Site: brandenburg
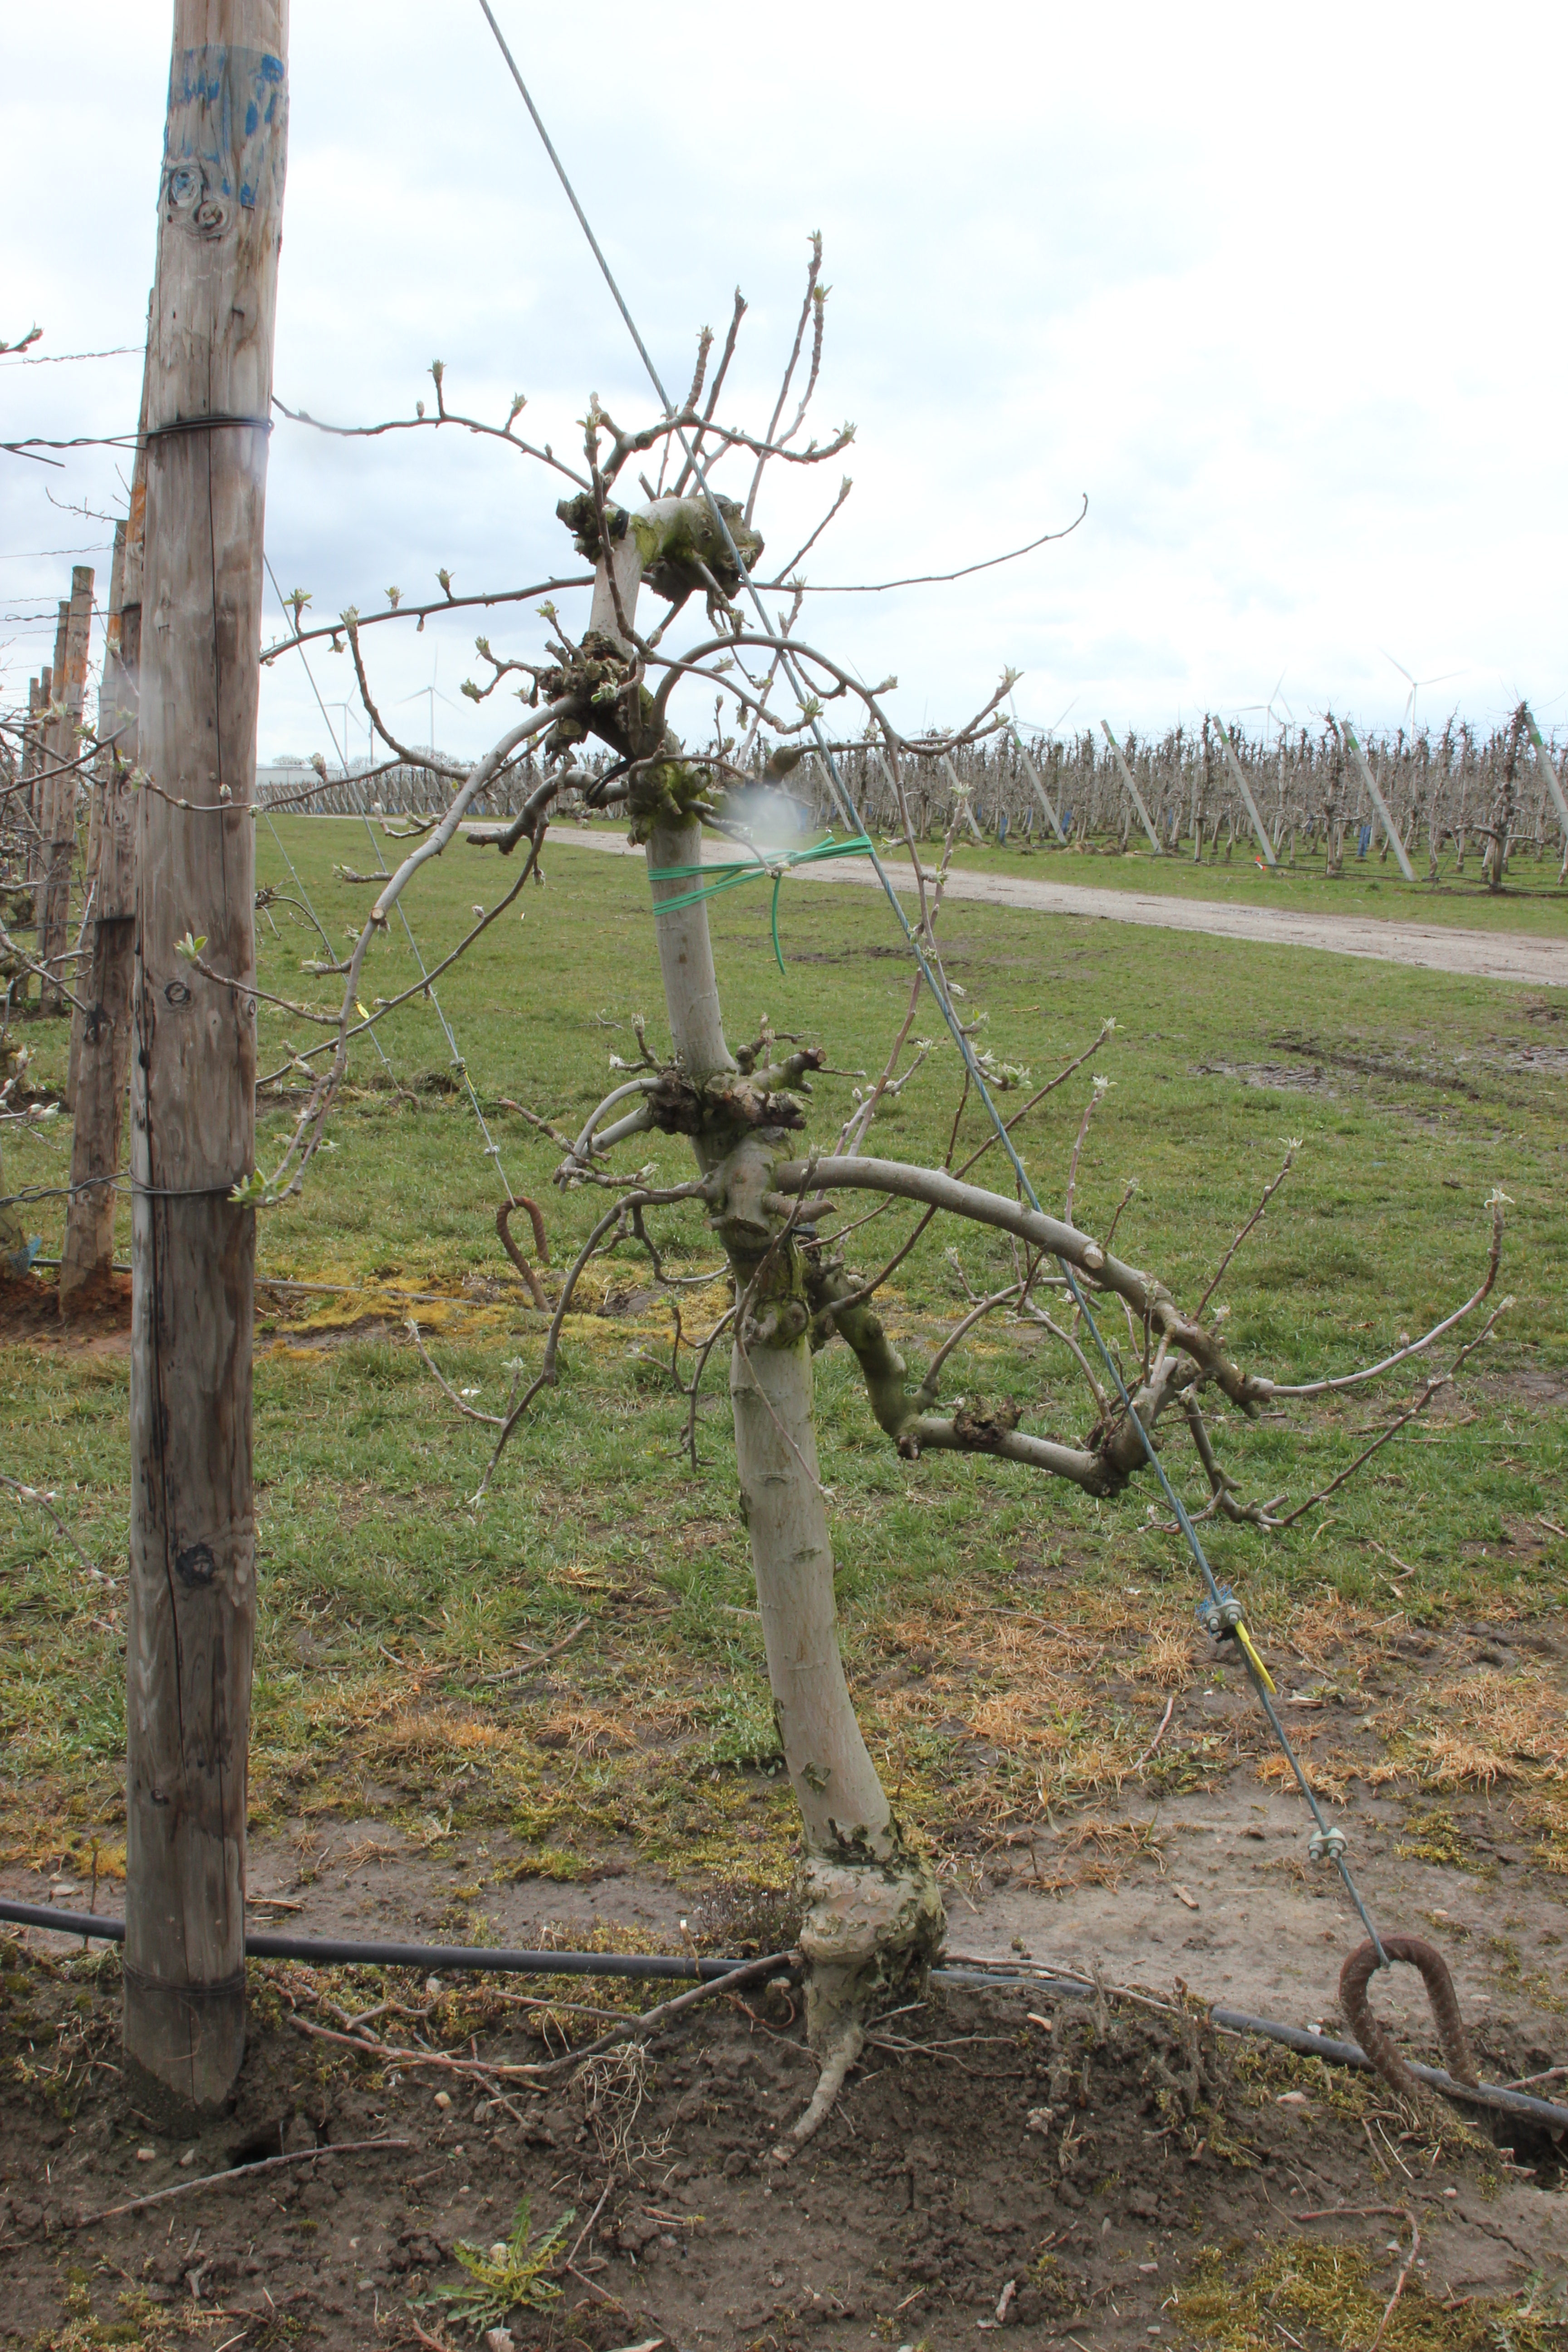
Growth stage (BBCH 55): Inflorescence emergence